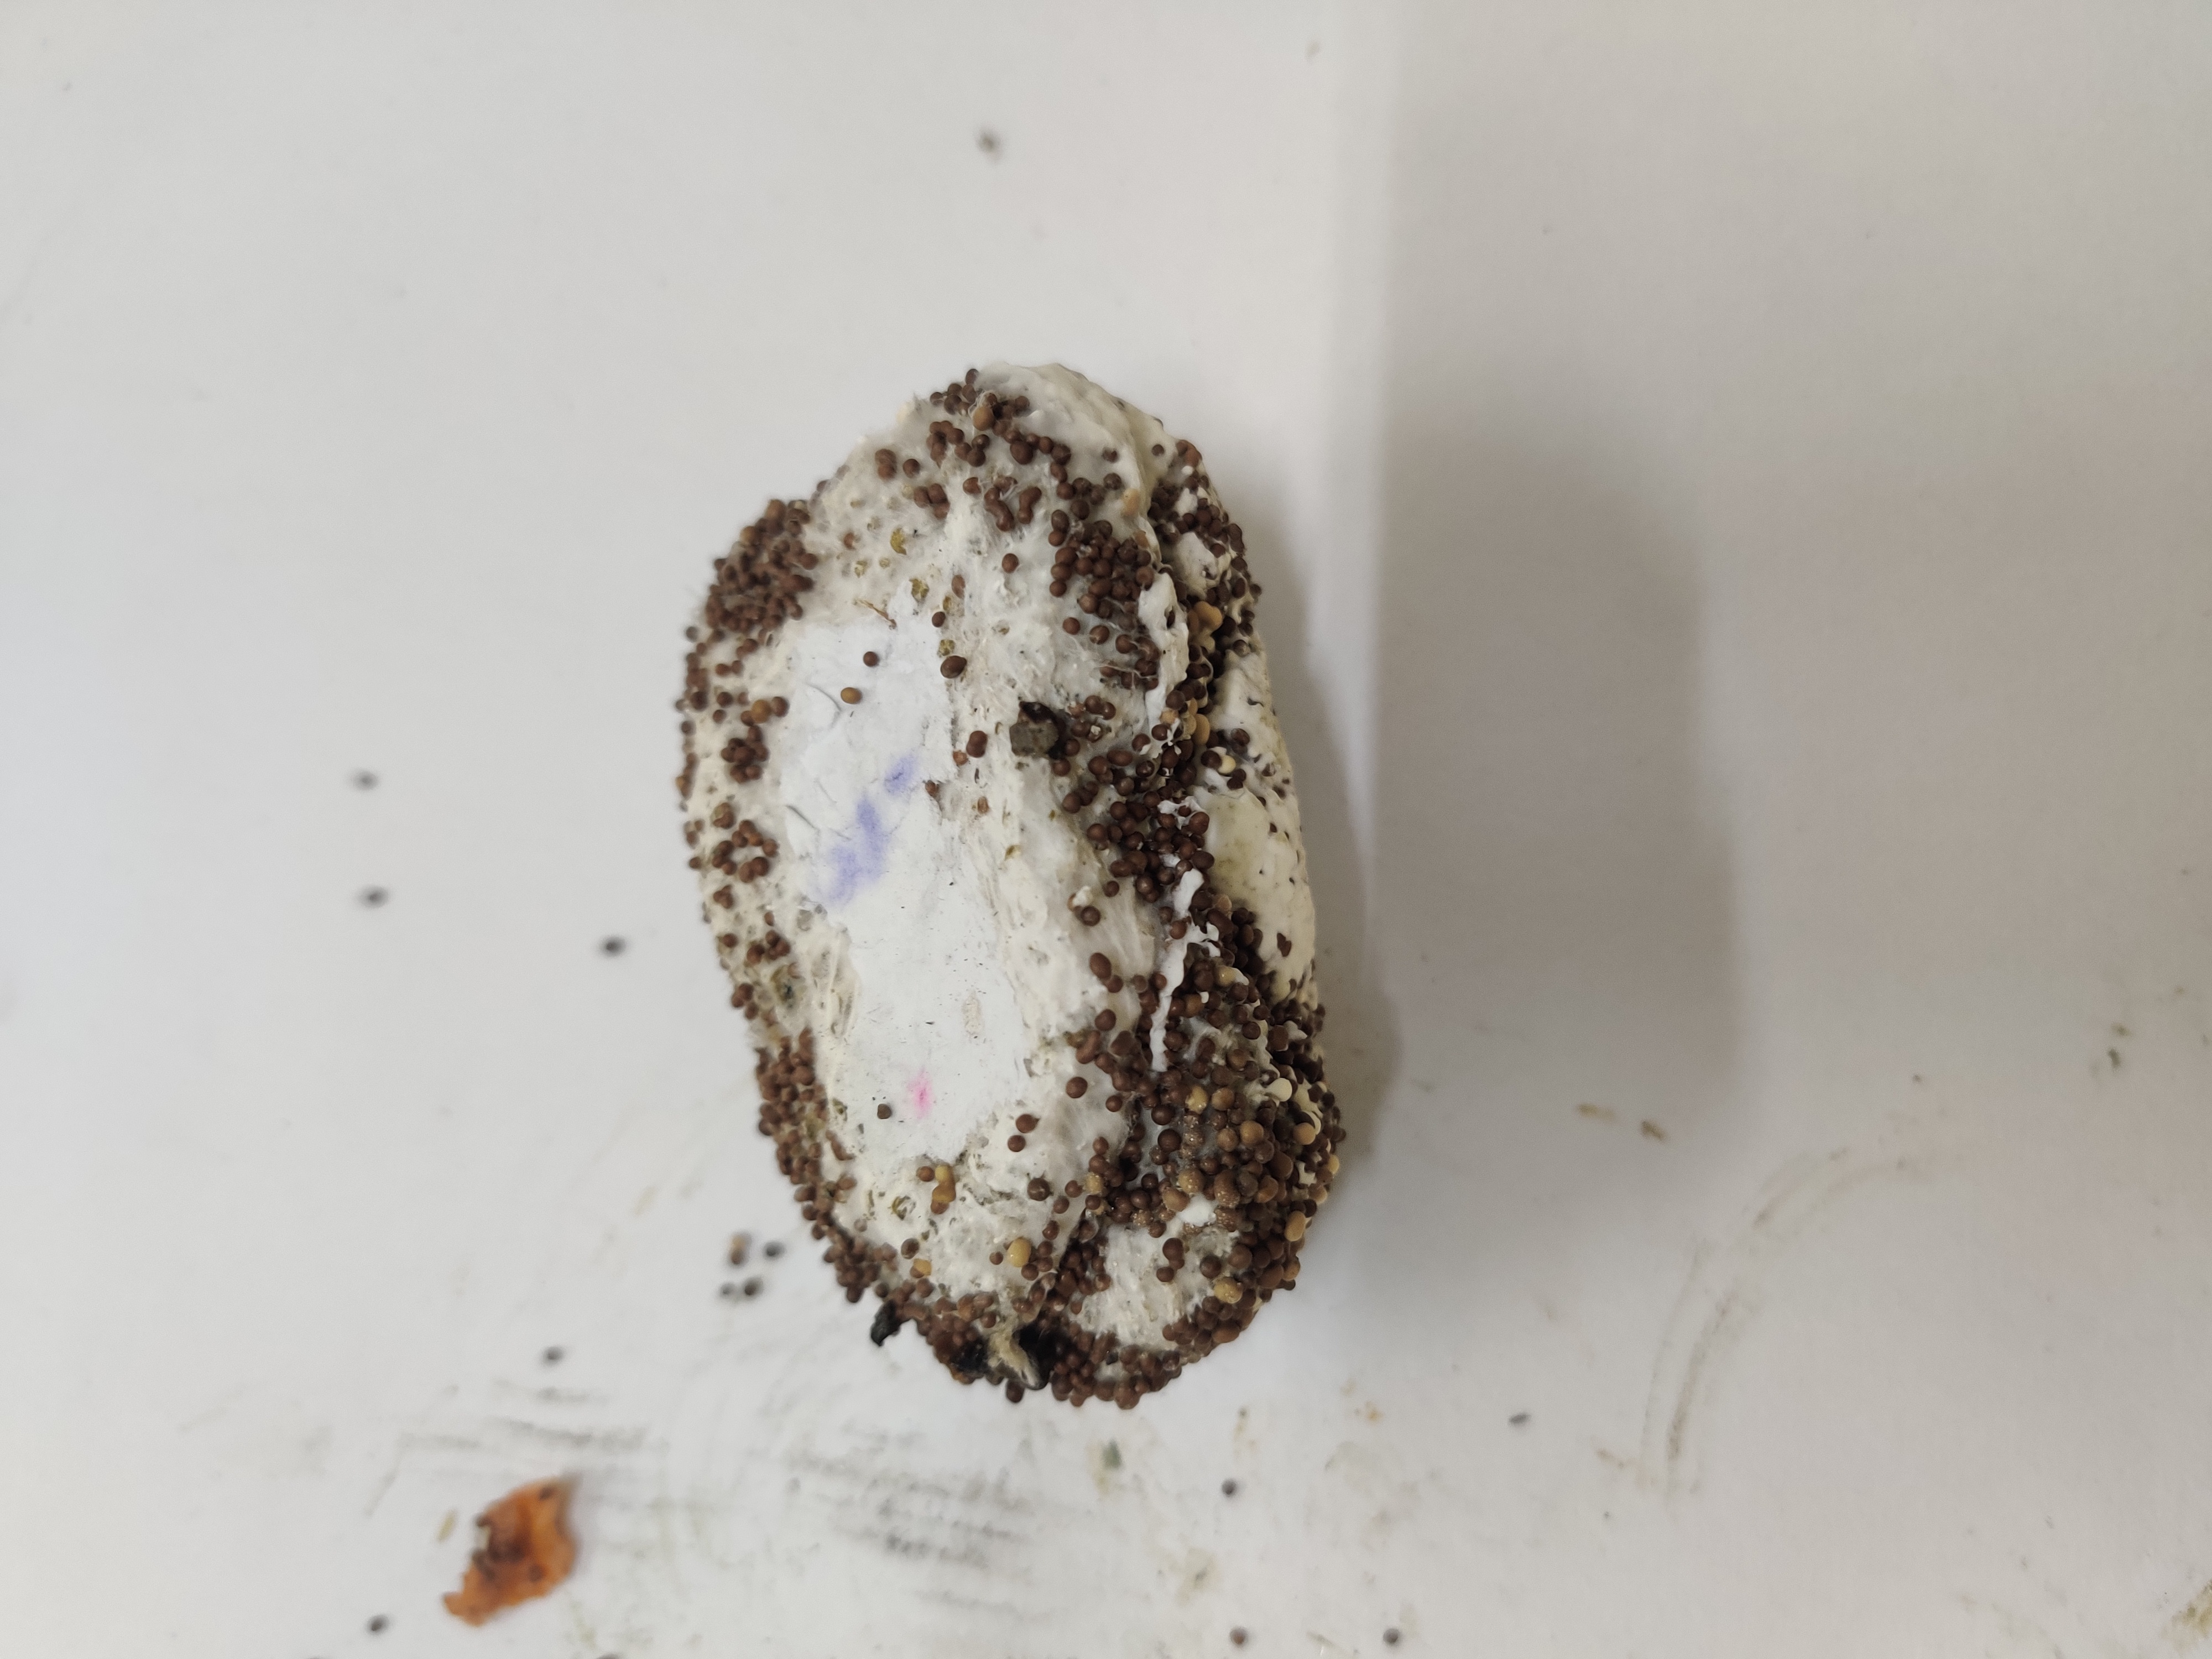
Crop: Spiny Gourd
Condition: Damaged